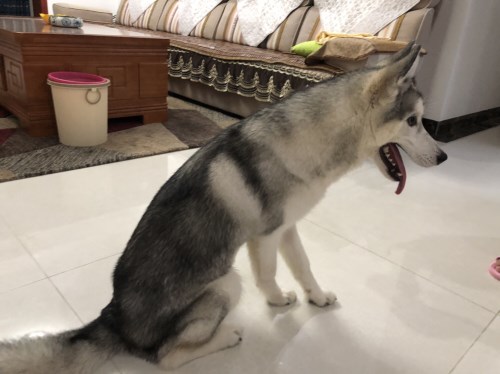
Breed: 1160-n000003-Siberian_husky